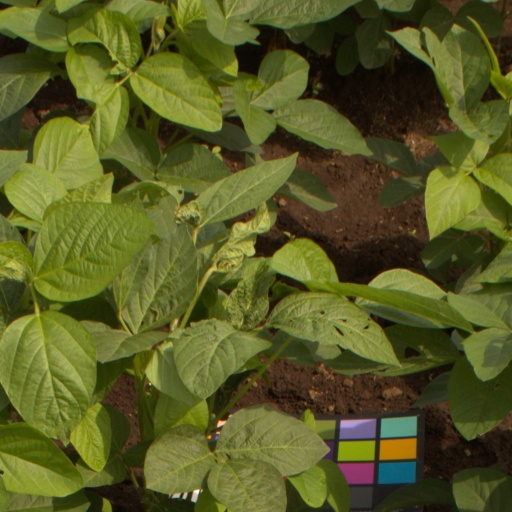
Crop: soybean